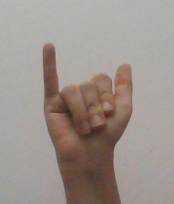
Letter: ya